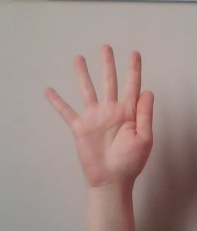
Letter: sheen